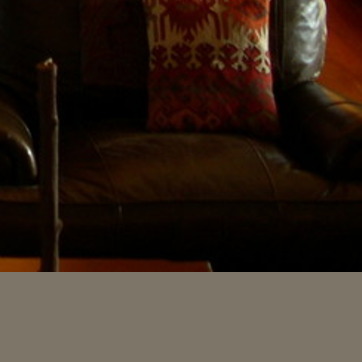
Material: leather